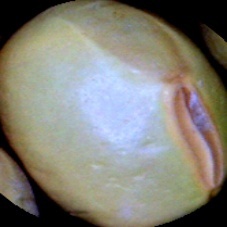
Label: Immature